Wim Gupffert

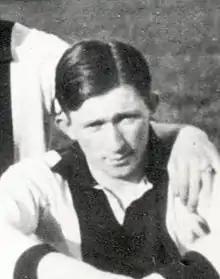
Wim Gupffert in 1917

Wim Gupffert was a Dutch footballer. He was part of the Netherlands national football team, playing 3 matches and scoring 2 goals. He played his first match on 9 June 1919, a friendly match against Sweden where he scored one goal. Two other Ajax players debuted in this match as well, namely Theo Brokmann and Henk Hordijk. On club level he played for Blauw-Wit and Ajax. He scored 3 goals in 5 matches during the 1916-17 KNVB Cup.